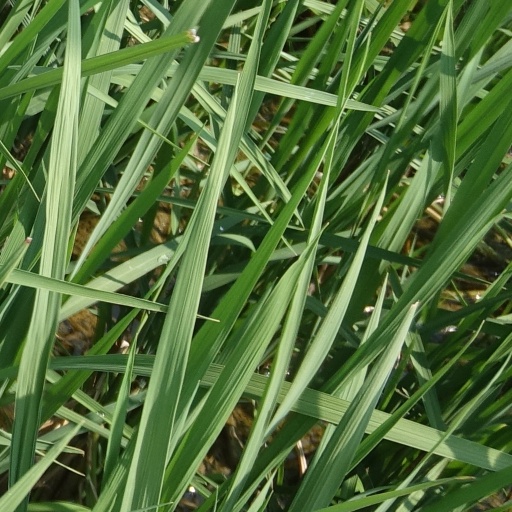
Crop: rice